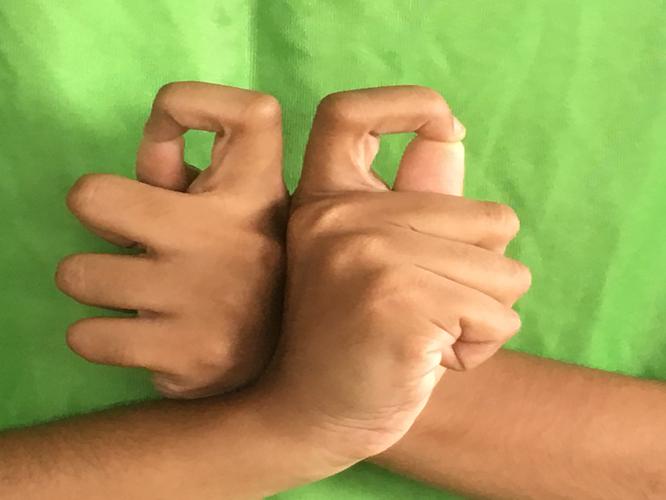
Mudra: Berunda
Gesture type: double_hand